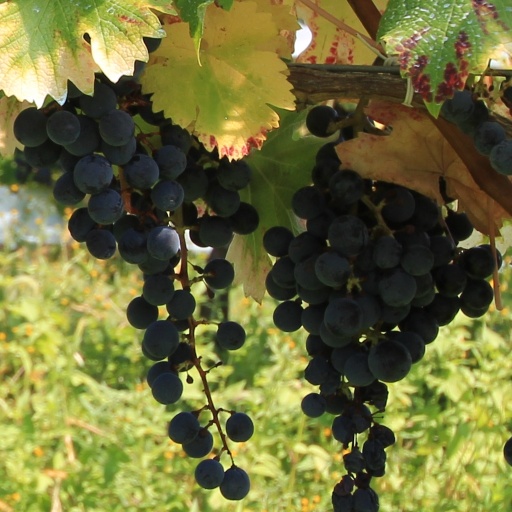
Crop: grape